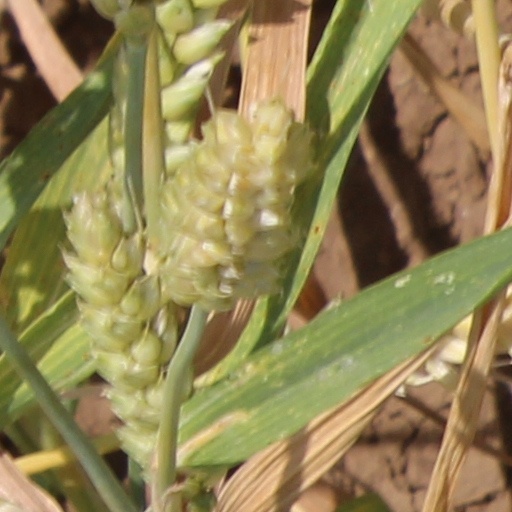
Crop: wheat